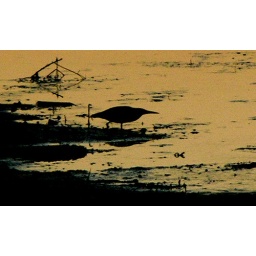
this bird remained in this position. for a full 5 minutes before it caught. it's fish